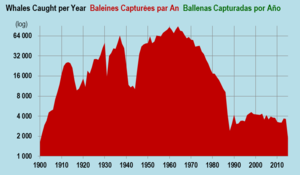
Baleines Capturées par An Español: Ballenas Capturadas por Año